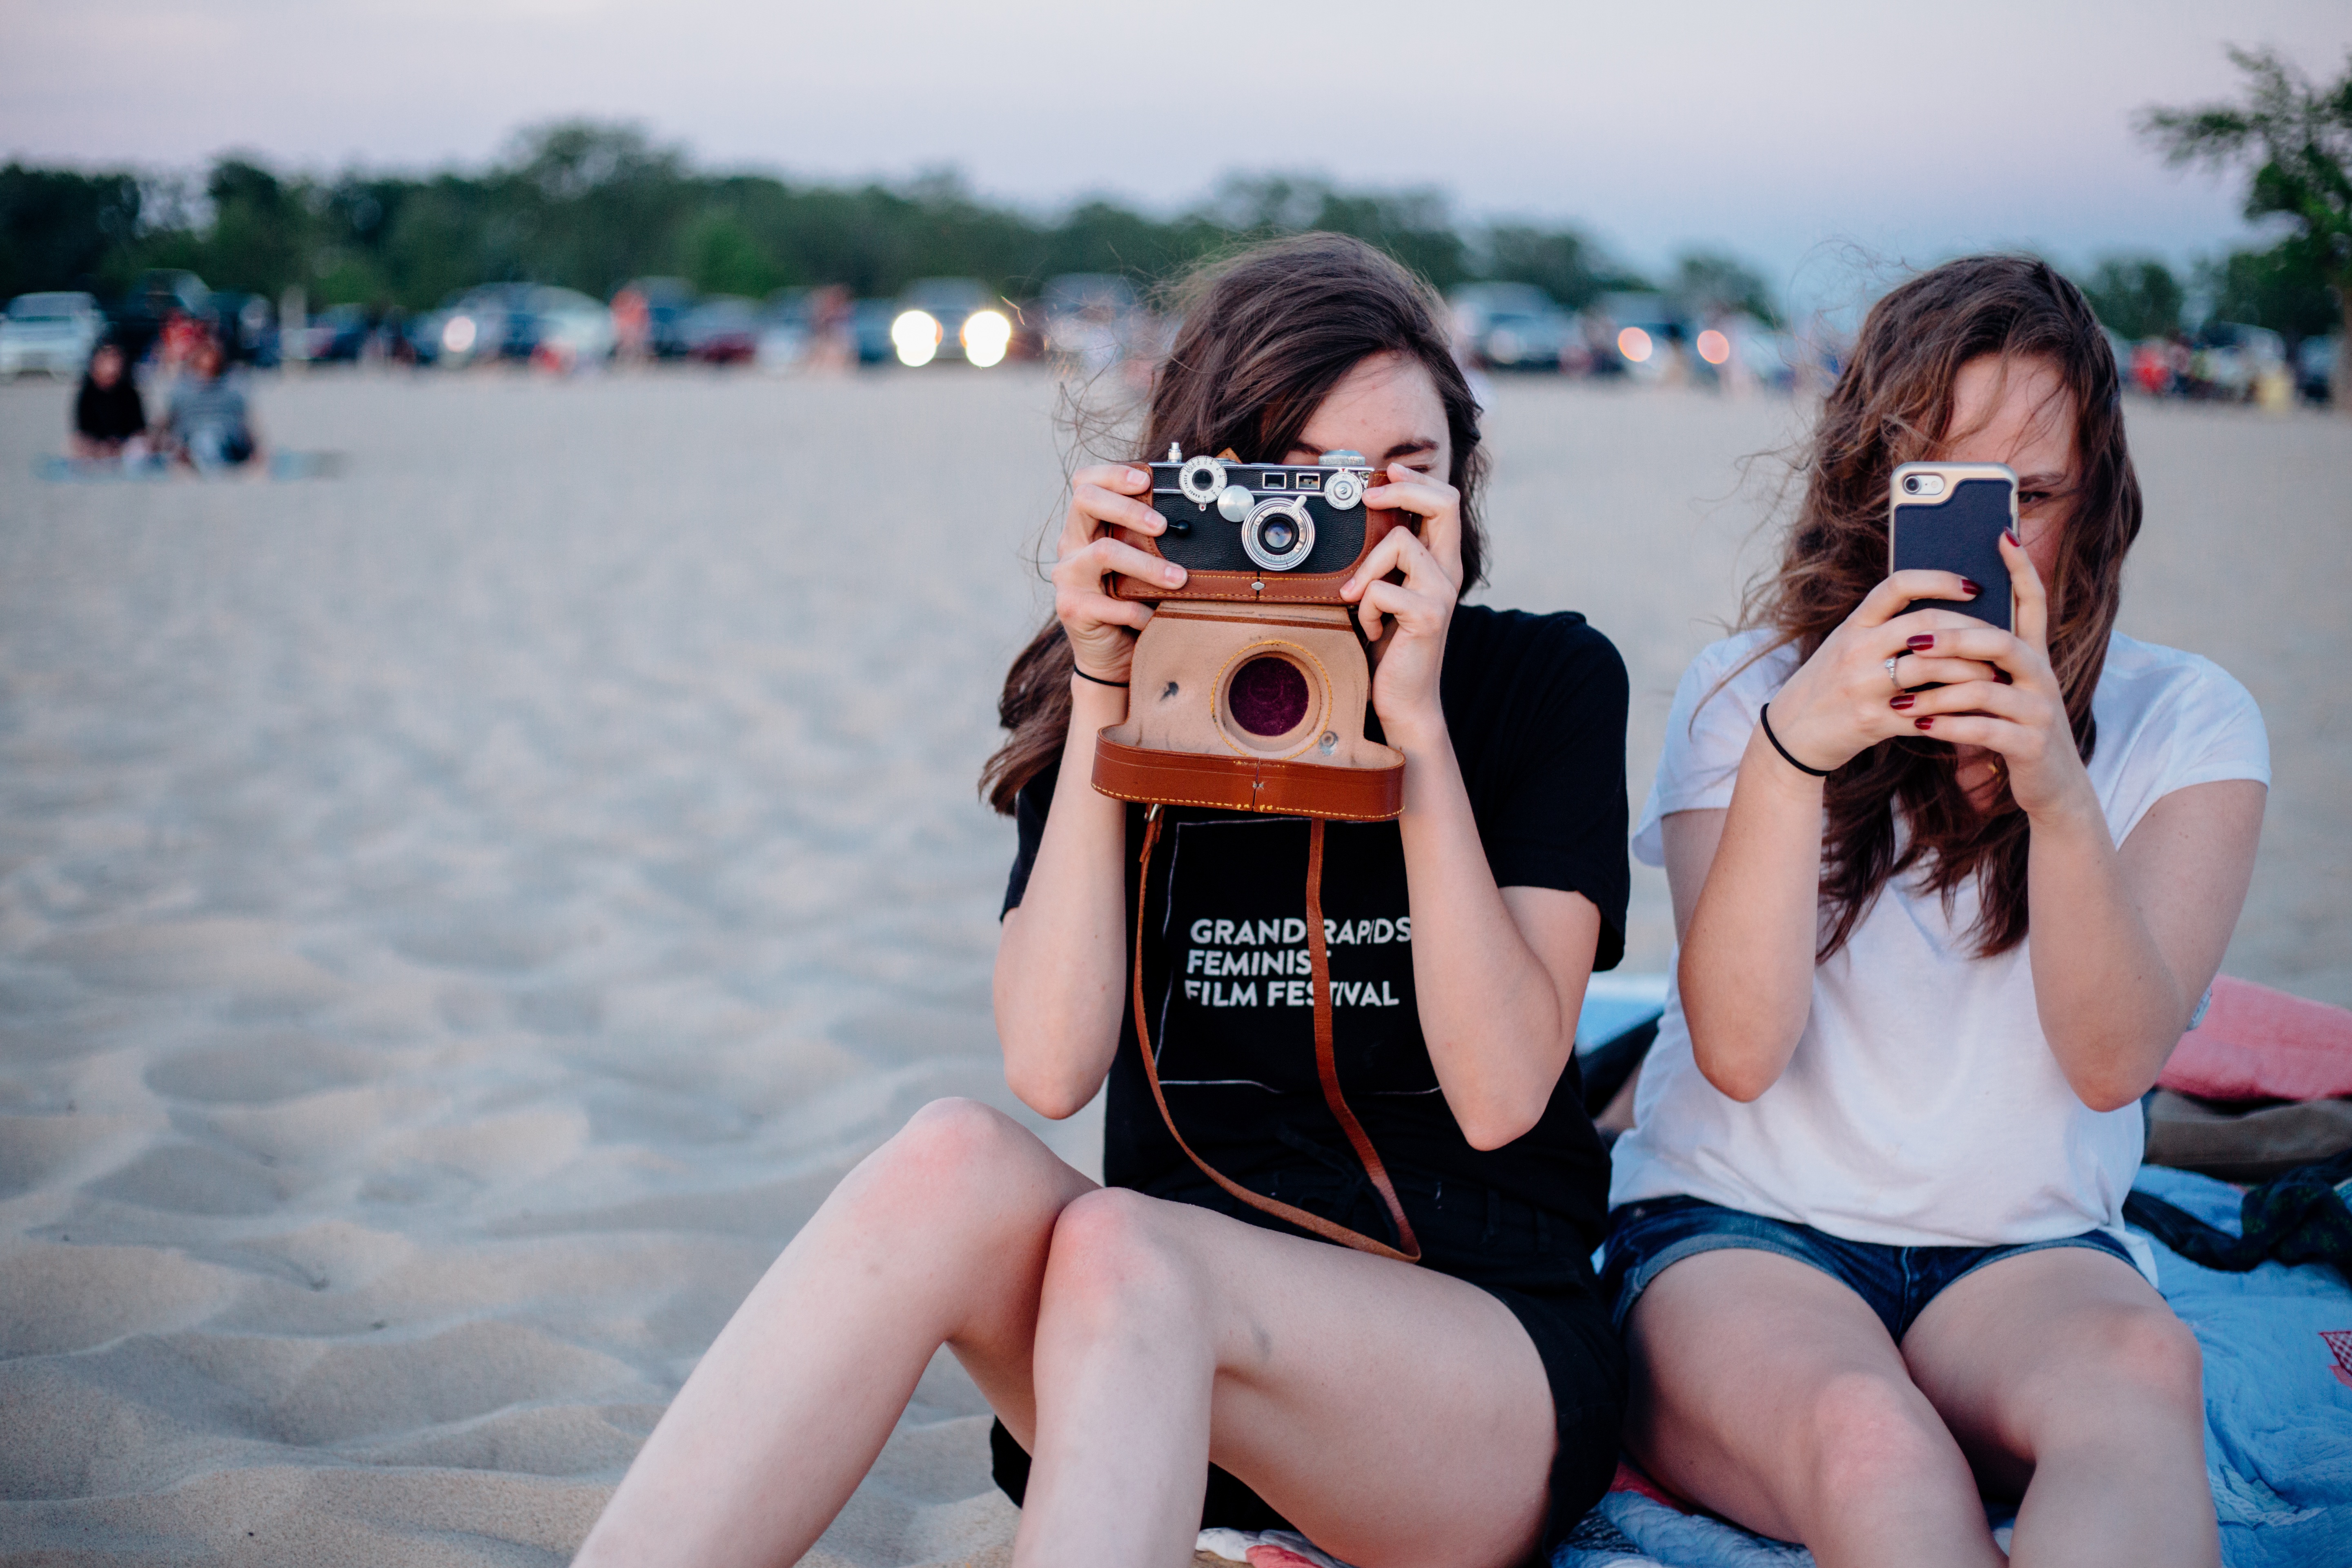
person, people, girl, woman, vacation, leg, model, spring, fashion, blue, clothing, lady, season, fun, photograph, skin, beauty, image, photo shoot